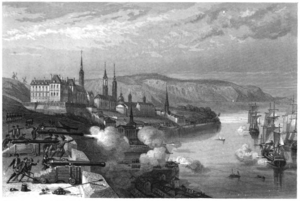
Louis de Buade, comte de Frontenac et de Palluau, né le 12 mai 1622 au château de Saint-Germain-en-Laye et mort le 28 novembre 1698 à Québec, est un militaire et administrateur français. Nommé à deux reprises gouverneur de la Nouvelle-France par le roi de France Louis XIV, il développe la colonie et la défend contre les attaques anglaises, notamment lors de la bataille de Québec en 1690.
Jacques Le Moyne de Sainte-Hélène était un soldat canadien né le 16 avril 1659 à Montréal. Il était le fils de Charles Le Moyne et de Catherine Thierry. Il fut très actif dans la défense du Canada français contre les Anglais. Il mourut à Québec en 1690 à l’âge de 31 ans.